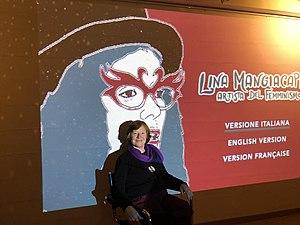
Nadia Pizzuti présente son film «
Lina Mangiacapre, de son vrai nom Carmela, née à Naples en 1946, morte à Naples, le 23 mai 2002, est une artiste et féministe italienne.